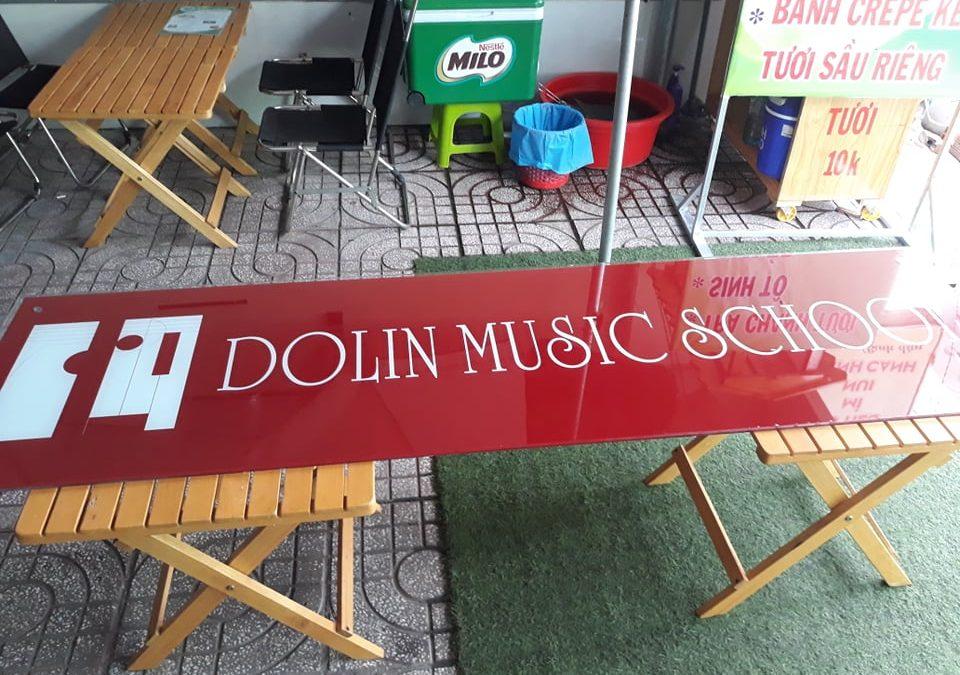
ở trên tấm bảng hiệu màu đỏ có sự xuất hiện của một dòng chữ màu trắng